Bird visual acuity rendering: 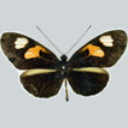
Butterfly visual acuity rendering: 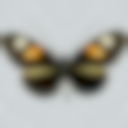
Species: melpomene
Subspecies: plesseni
Sex: male
View: dorsal
Hybrid status: subspecies synonym
Locality: Canelos ECD PA
Coordinates: -1.583, -77.75